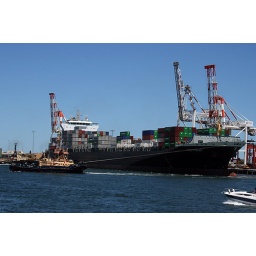
a container ship being pulled back from dock by a tug boat